Europa (rocket)

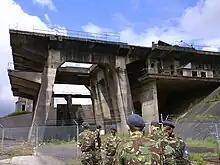
Test site at RAF Spadeadam in Cumbria

Workshare on the programme was a politically charged matter. Tasks were to be distributed between nations: the United Kingdom would provide the first stage (derived from the Blue Streak missile), France would build the second and Germany would construct the third stage. It would carry a satellite, which would be designed and manufactured in Italy, and weighted roughly a ton. The telemetry was to be developed by the Netherlands, while Belgium was to develop the downrange ground guidance system.